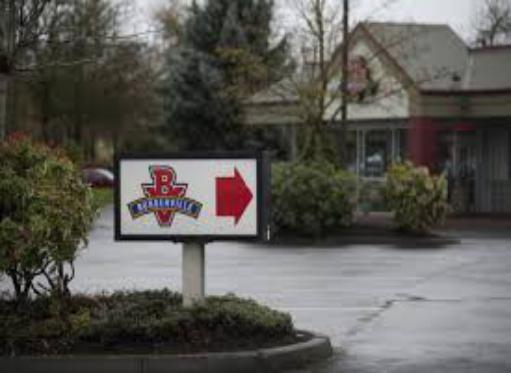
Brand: Burgerville
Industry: Food